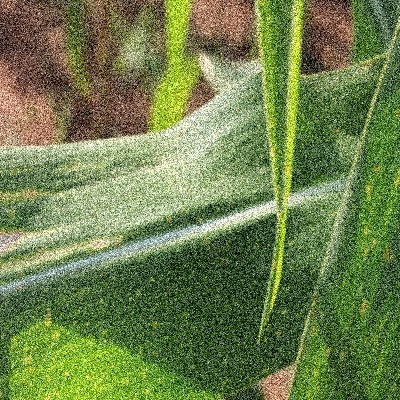
Label: Corn_(Maize)___Leaf_Spot